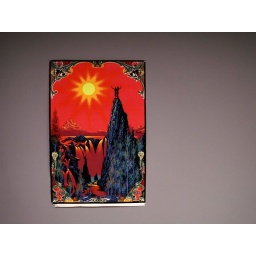
poster in a classroom of a church in Mankato, Minnesota - very odd.